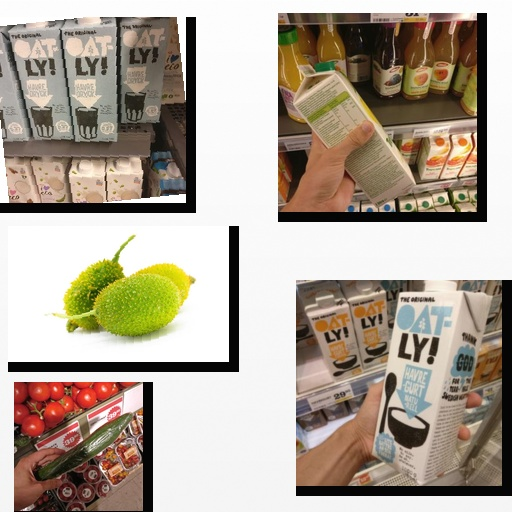
Food items: oat_milk, spiny_gourd, golden_grapefruit_juice, cucumber, oatghurt